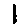
Label: 1